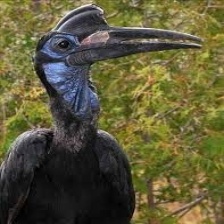
Species: ABYSSINIAN GROUND HORNBILL
Scientific name: BUCORVUS ABYSSINICUS
ImageNet parent category: hornbill